Italy at the European Aquatics Championships

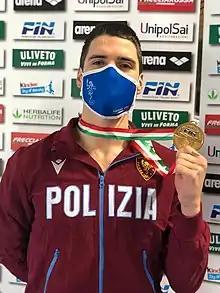
Giorgio Minisini, first historic Italian gold medal in artistic swimming only arrived at the 23rd edition of the Europeans at Rome 2022.

Italy has participated in all 36 editions of the LEN European Aquatics Championships, since the first edition Budapest 1926 to Rome 2022.